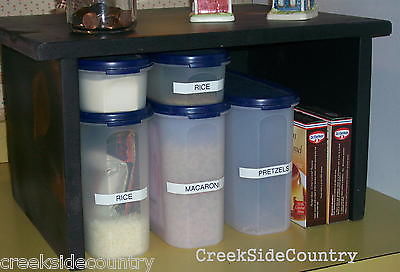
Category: toaster